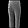
Label: Trouser